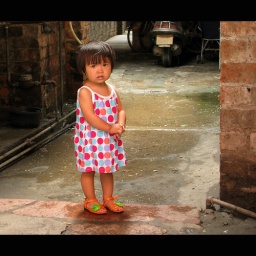
A young girl with a cute dress in one of the neighborhoods in the center of Nanning.